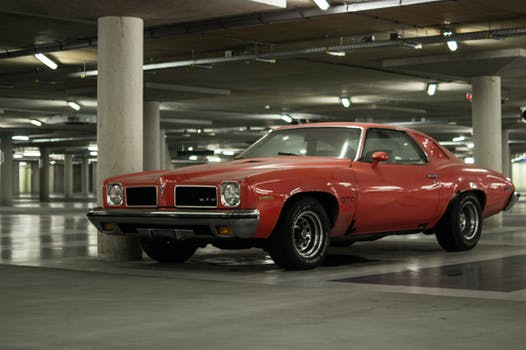
Label: No Watermark